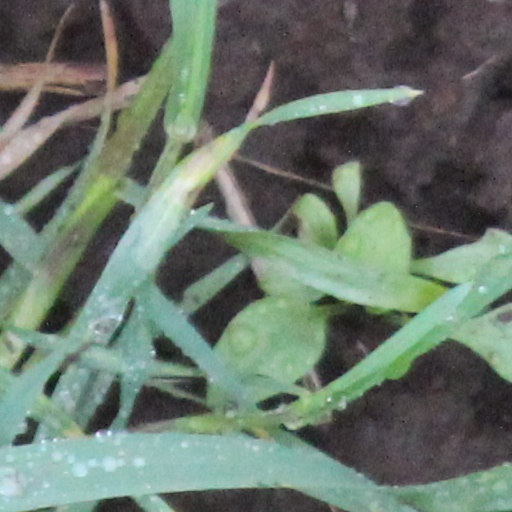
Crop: wheat